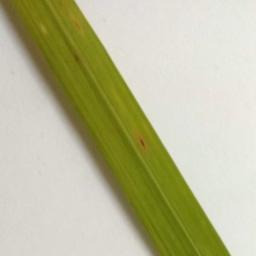
Label: Rice___Brown_Spot